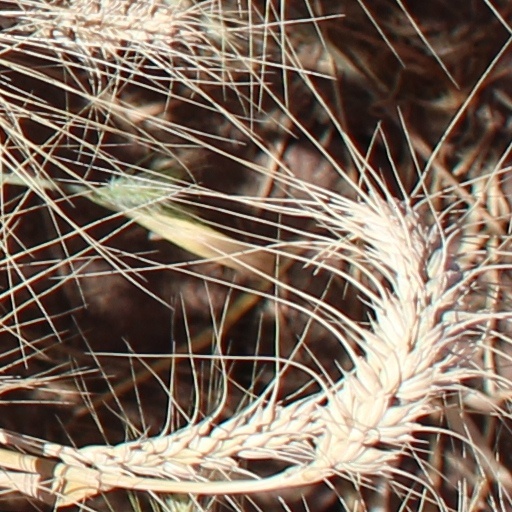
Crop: wheat